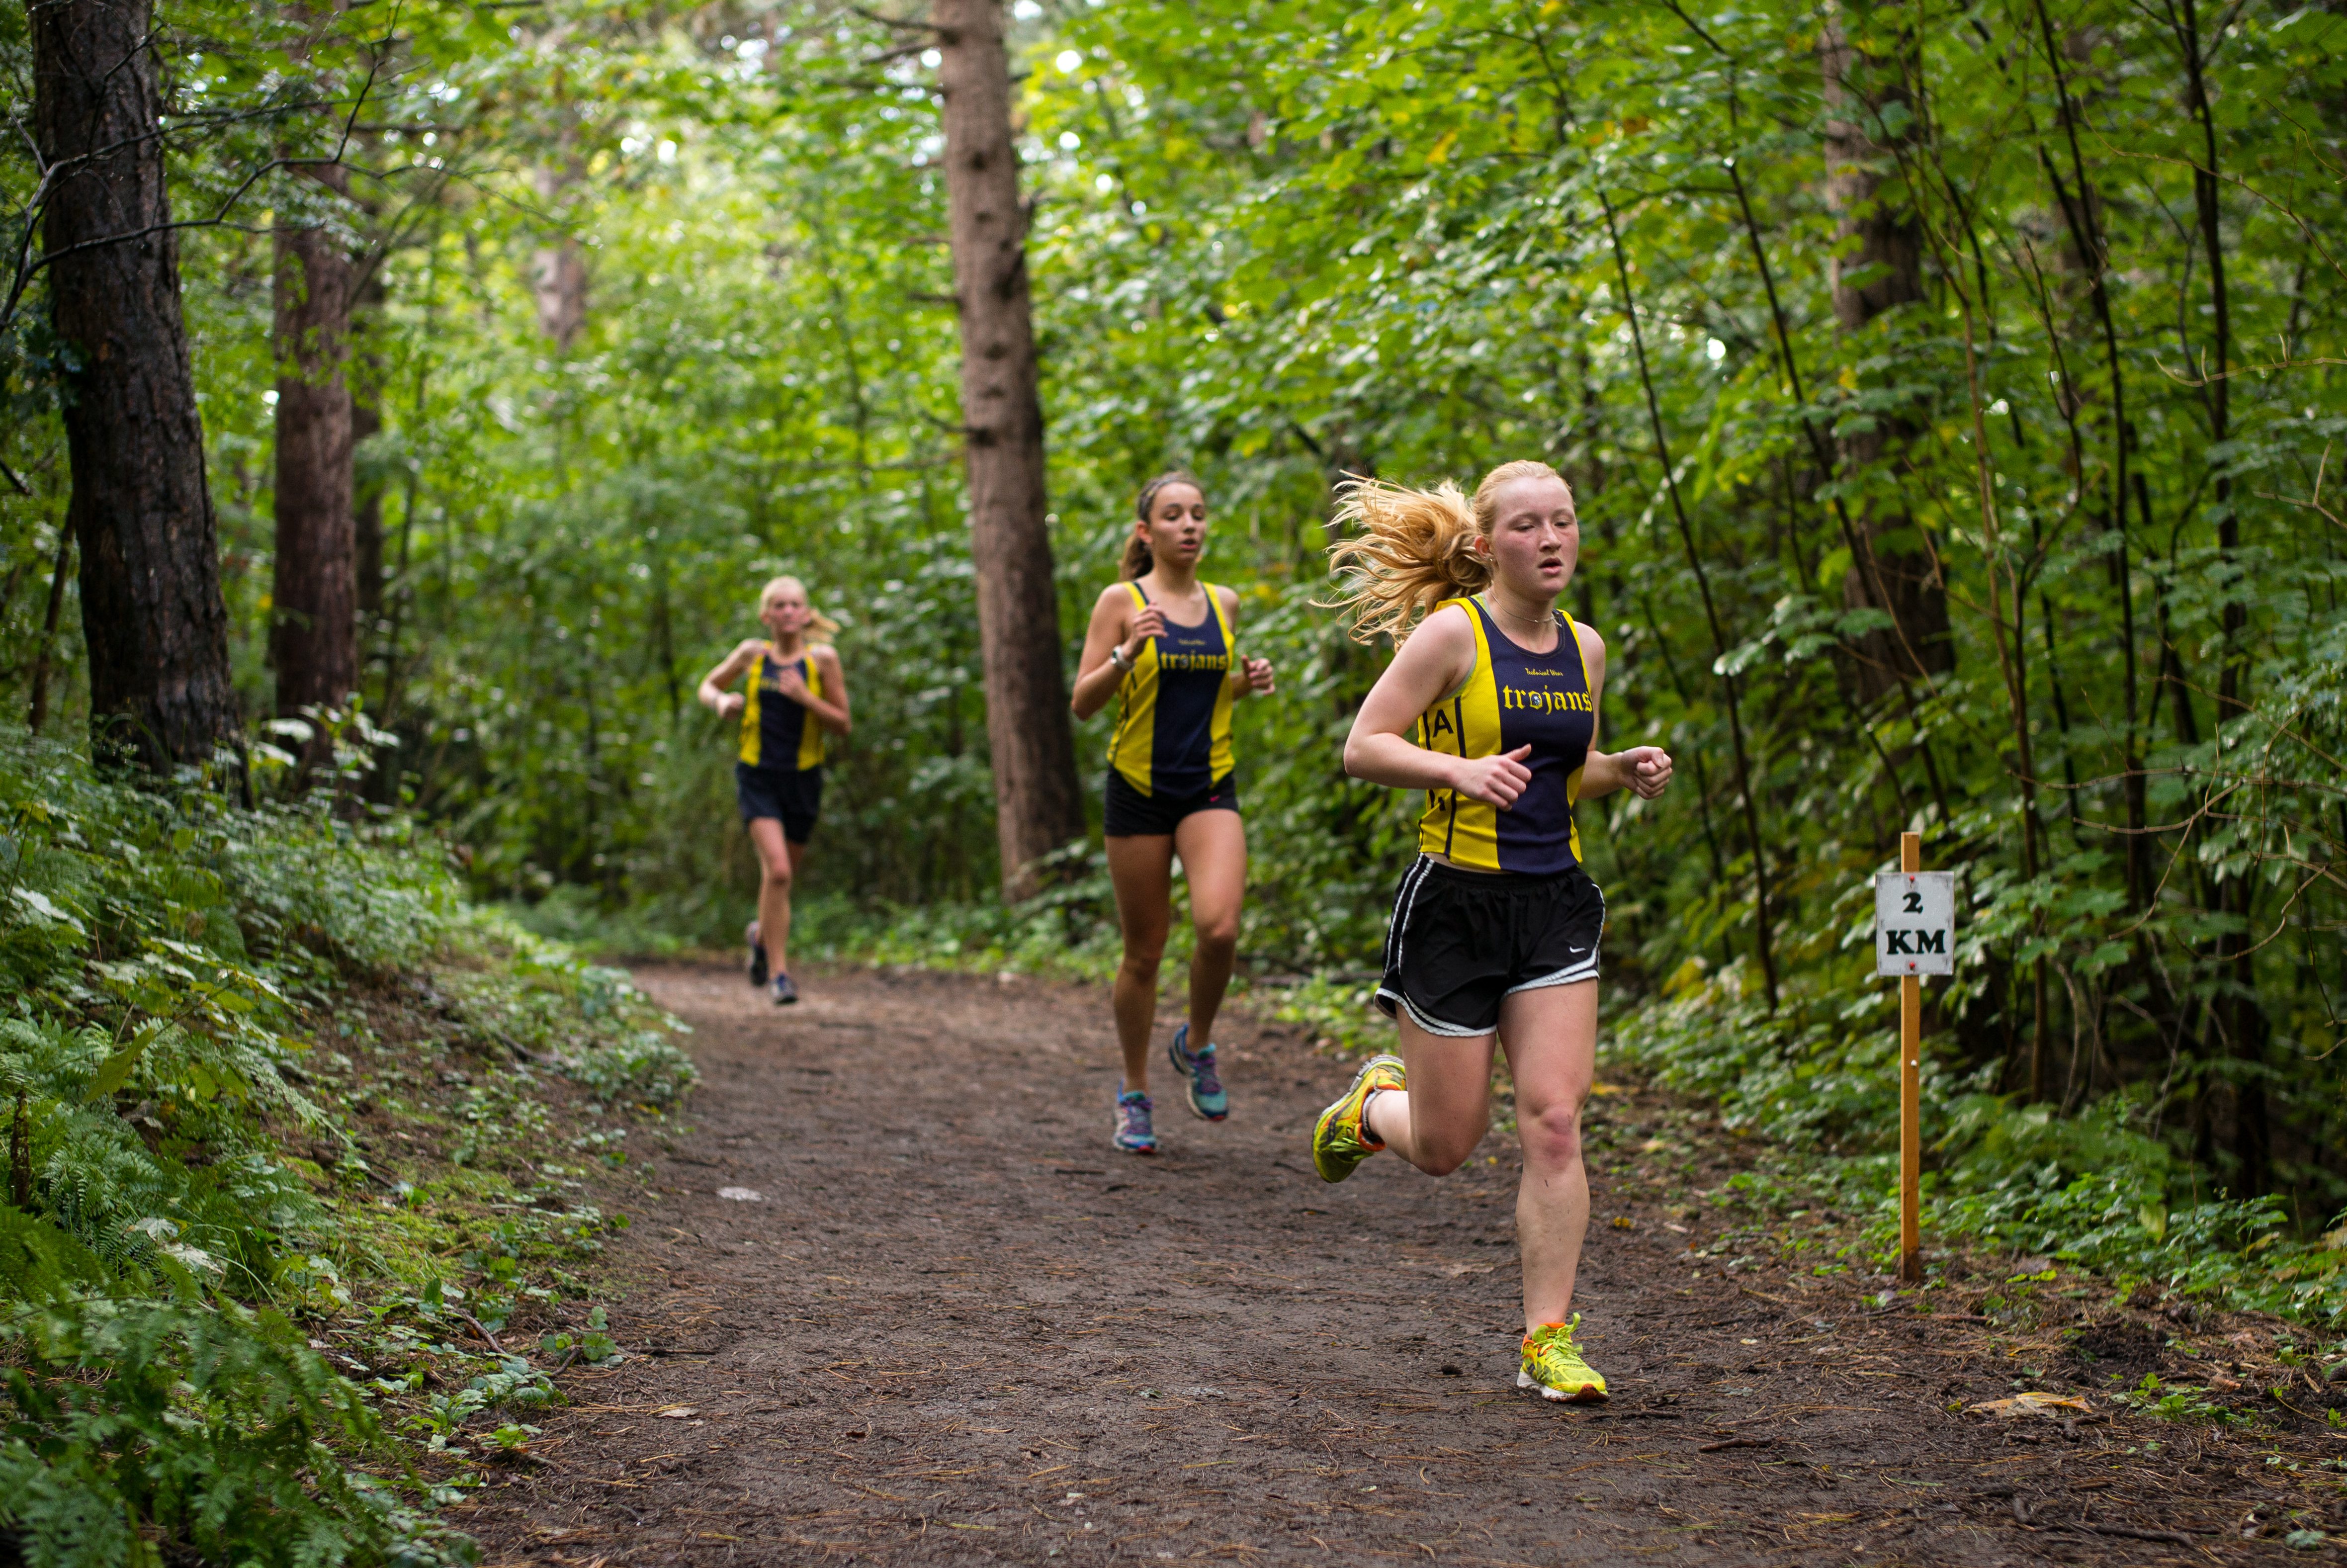
person, trail, running, recreation, jogging, race, sports, endurance, athletics, mountain biking, physical exercise, outdoor recreation, human action, endurance sports, ultramarathon, duathlon, cross country running, cross country cycling